Benjamin Bates IV

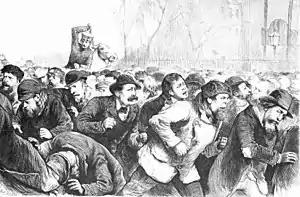
Tompkins square riot in the 1870s from lack of credit stability of Manhattan banks

During the recovery consultations between Maine and Massachusetts business leaders, a prominent banker, Homer Bartlett, was quoted as famously saying, Who was the strongest man in that meeting [referring to the financial panics]?To which the crowd overwhelmingly replied,Bates! Bates was the strongest man there.The quote would go on to largely shape Bates's minor celebrity status and fed the growing reputation of producing the best results in times of uncertainty. The crowd included Lyman Nichols, George L. Ward, Alexander De Witt, Francis Skinner, Homer Bartlett, and St. John Smith. In 1840, the firm moved to Water Street and five years later to Milk Street, where Davis withdrew from the firm for poor health.